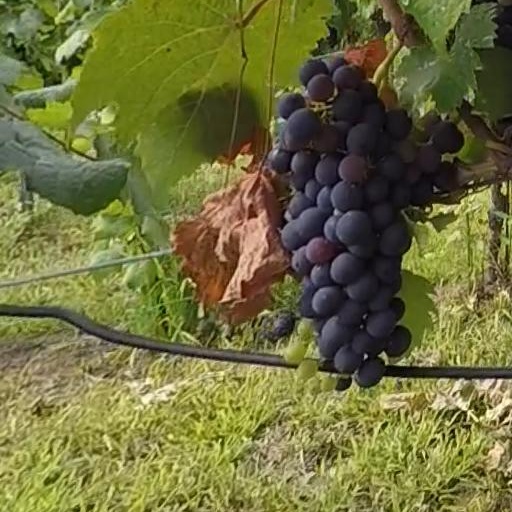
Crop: grape